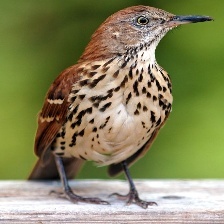
Species: BROWN THRASHER
Scientific name: TOXOSTOMA RUFUM